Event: Nepal Earthquake
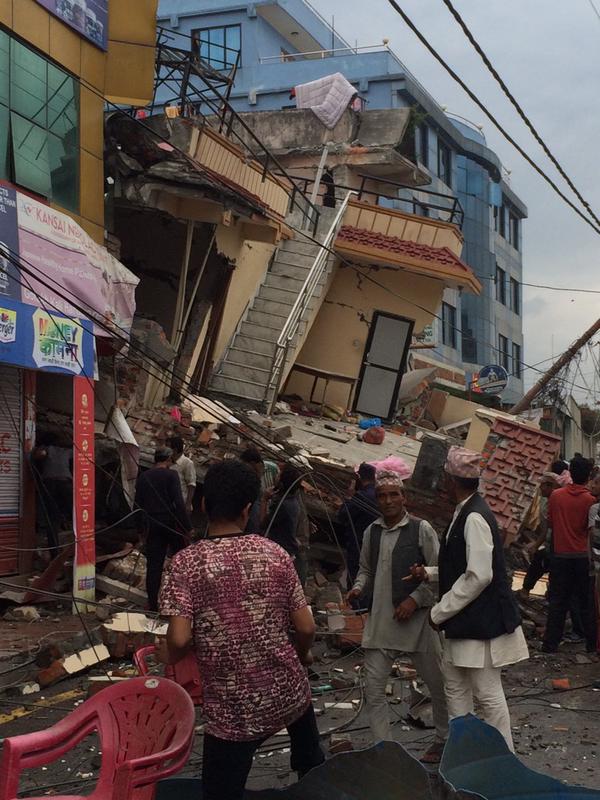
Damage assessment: damage